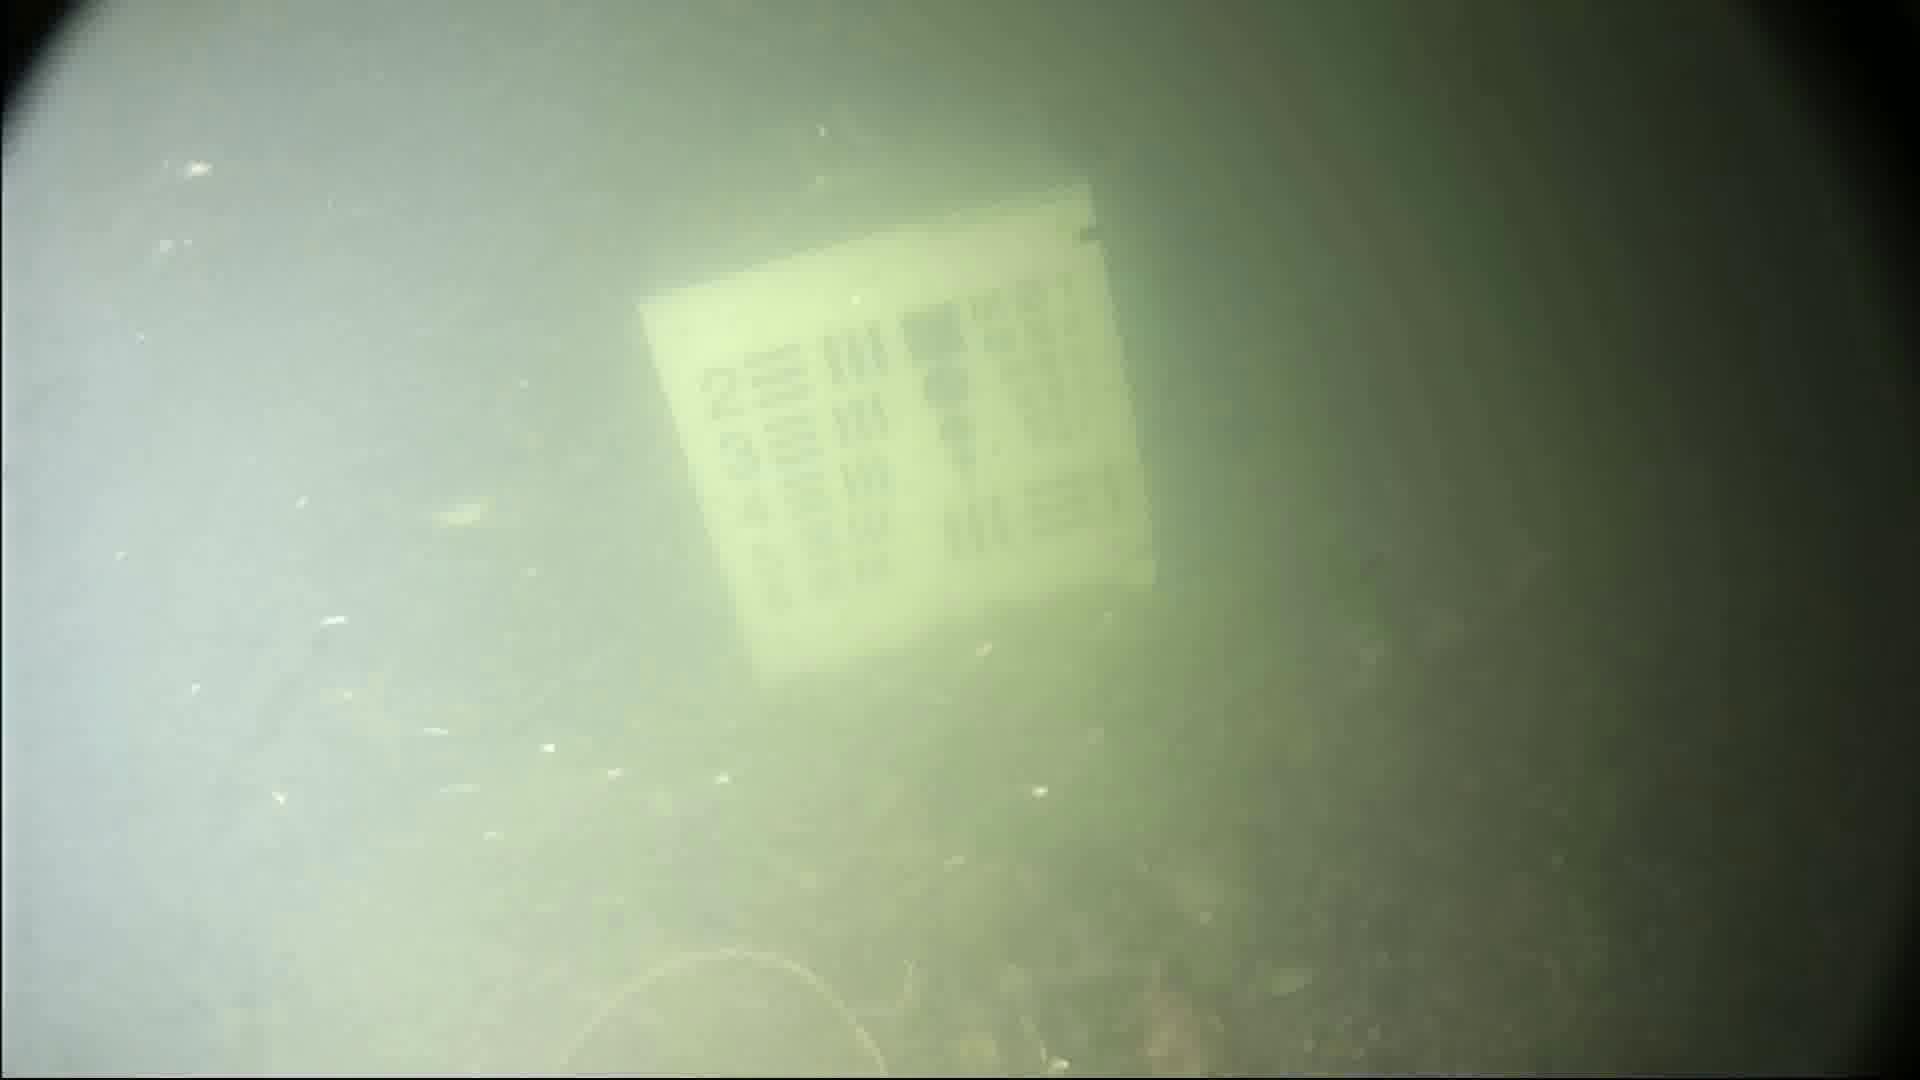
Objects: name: crab